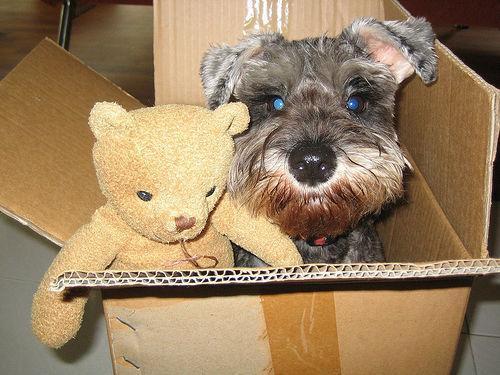
miniature_schnauzer